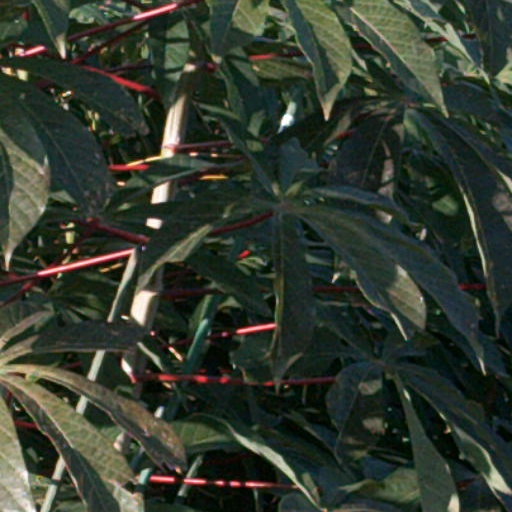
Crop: cassava